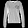
Label: Pullover